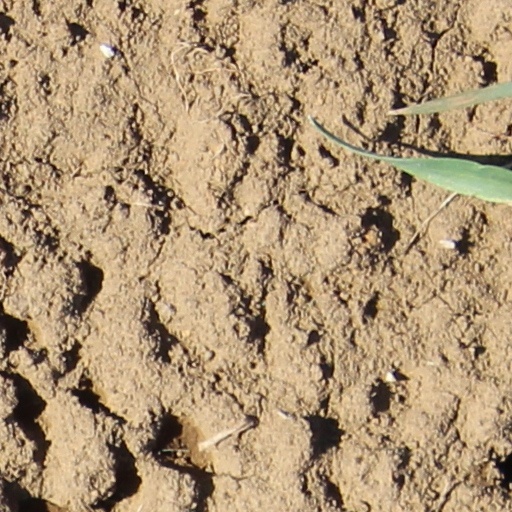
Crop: wheat